Liz Aggiss

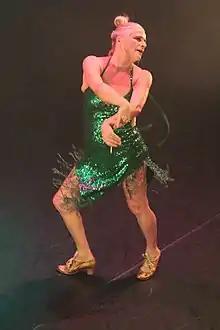
Aggiss performs "The English Channel" at Liverpool Hope University, 20 November 2015

Aggiss's next stage show, "The English Channel" was a reflection on mortality, created in 2013 in response to reaching the age of 60. It opened with Aggiss 'shrouded in a black cape and dancing with a skull perched atop her head...The skull, cradled like a baby and placed gently onstage, becomes witness to everything that follows.'